Annie Rauwerda

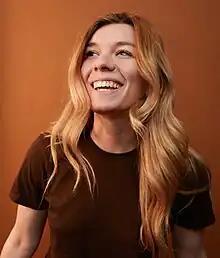
Rauwerda in February 2023

Annie Rauwerda (born November27, 1999) is an American internet personality, journalist, and comedian known for Depths of Wikipedia, a group of social media accounts that highlight facts from Wikipedia. Rauwerda hosts Wikipedia-focused variety and comedy shows based on the accounts. Rauwerda was named the 2022 Media Contributor of the Year by the Wikimedia Foundation, the nonprofit that hosts Wikipedia.